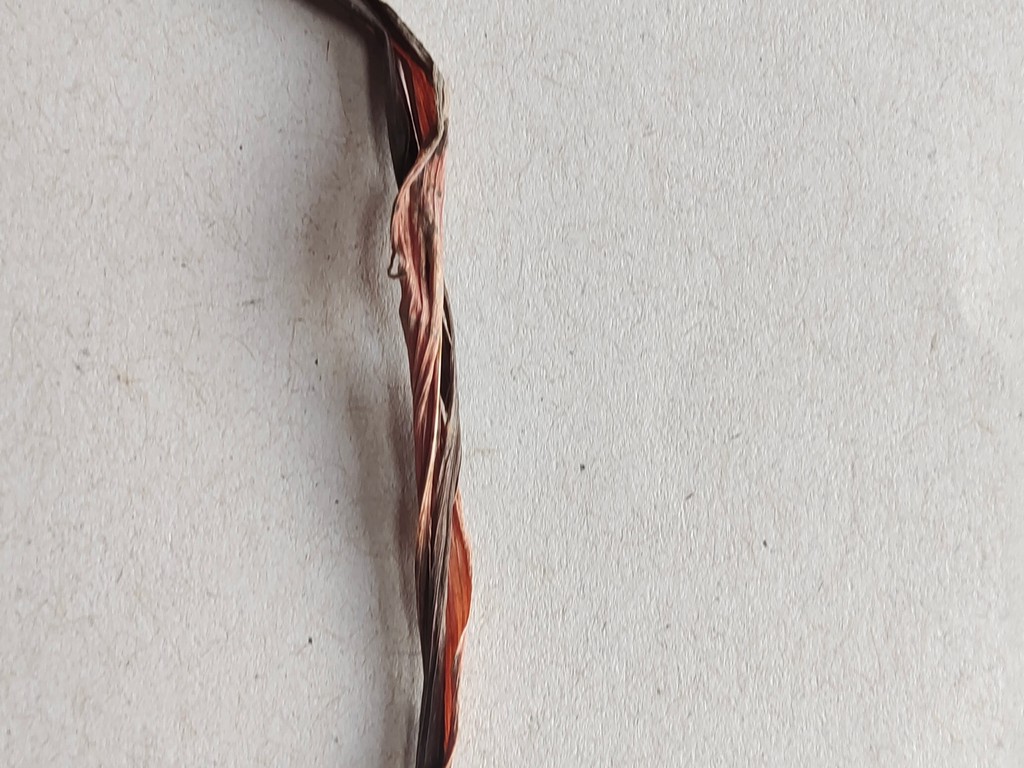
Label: Dried